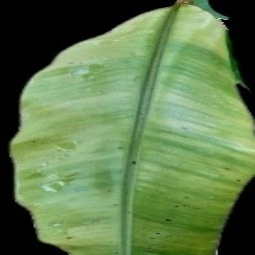
Label: Sulphur